Arthur Rainsford Mowlem

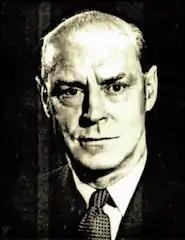
Arthur Rainsford Mowlem

Arthur Rainsford Mowlem (1902–1986), born in New Zealand, was the youngest of the four plastic surgeons who practised in between the world wars in Britain. In 1936, he joined the London-based partnership that was started by Sir Harold Gillies and included Sir Archibald McIndoe and Thomas Pomfret Kilner. He continued to practise until his retirement in 1963. During the Second World War he was involved in early bone grafting and took part in early trials for penicillin at his unit in Hill End Hospital, St Albans.